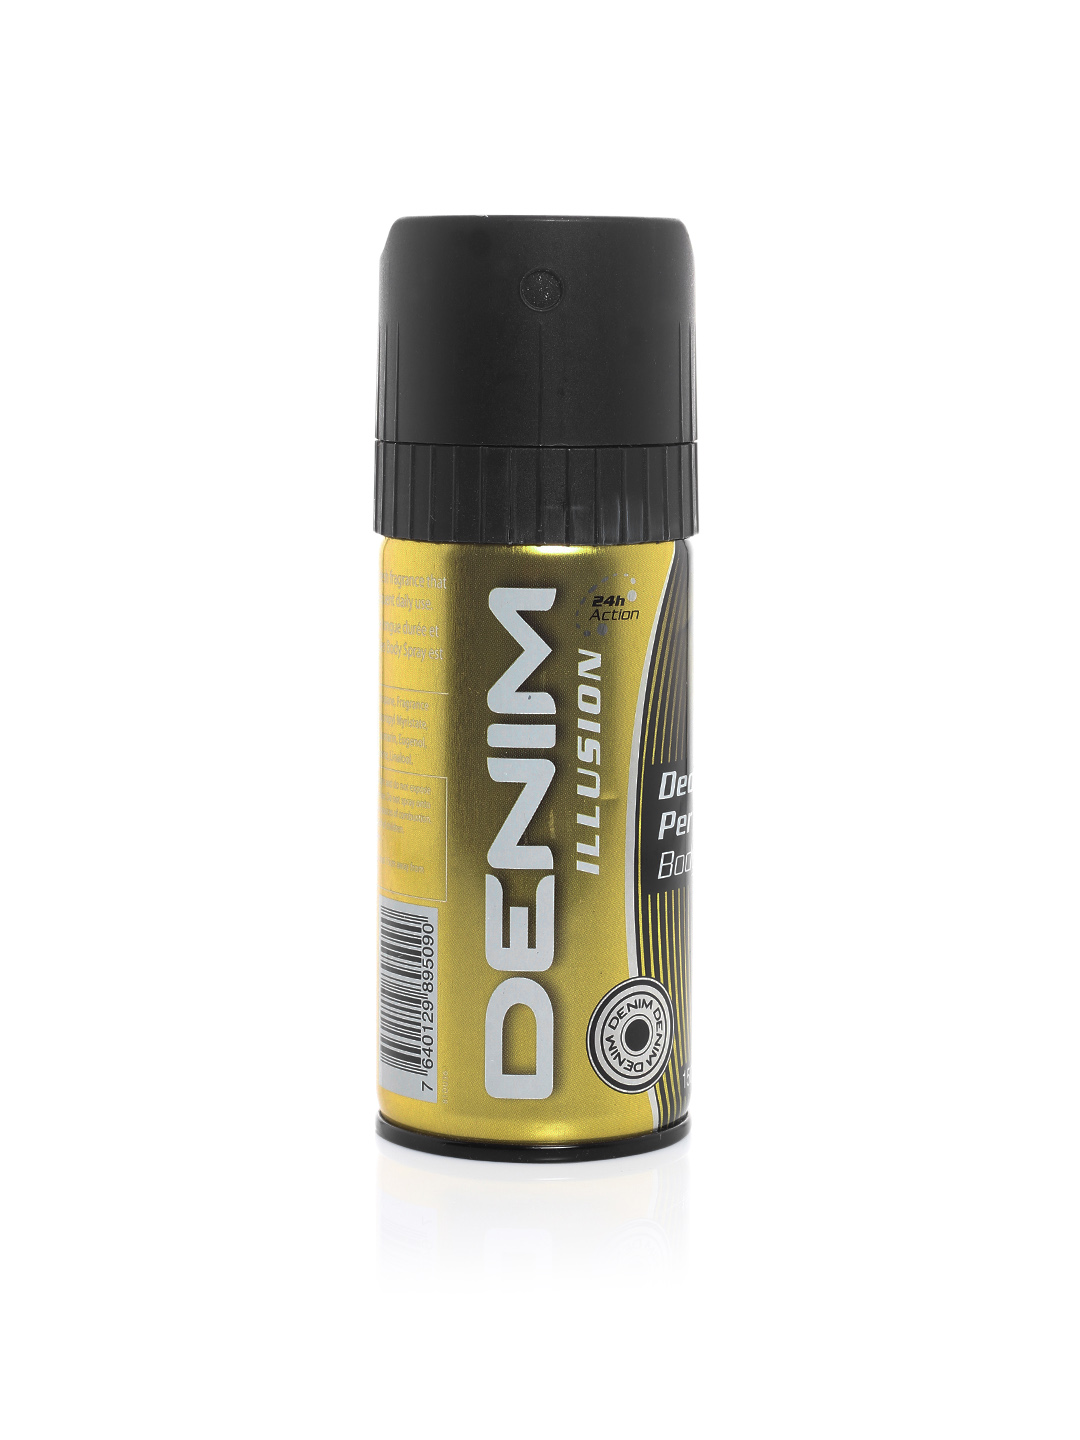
Denim Men Illusion Deo
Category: Personal Care / Fragrance / Deodorant
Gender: Men
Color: Yellow
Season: Spring 2017
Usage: Casual